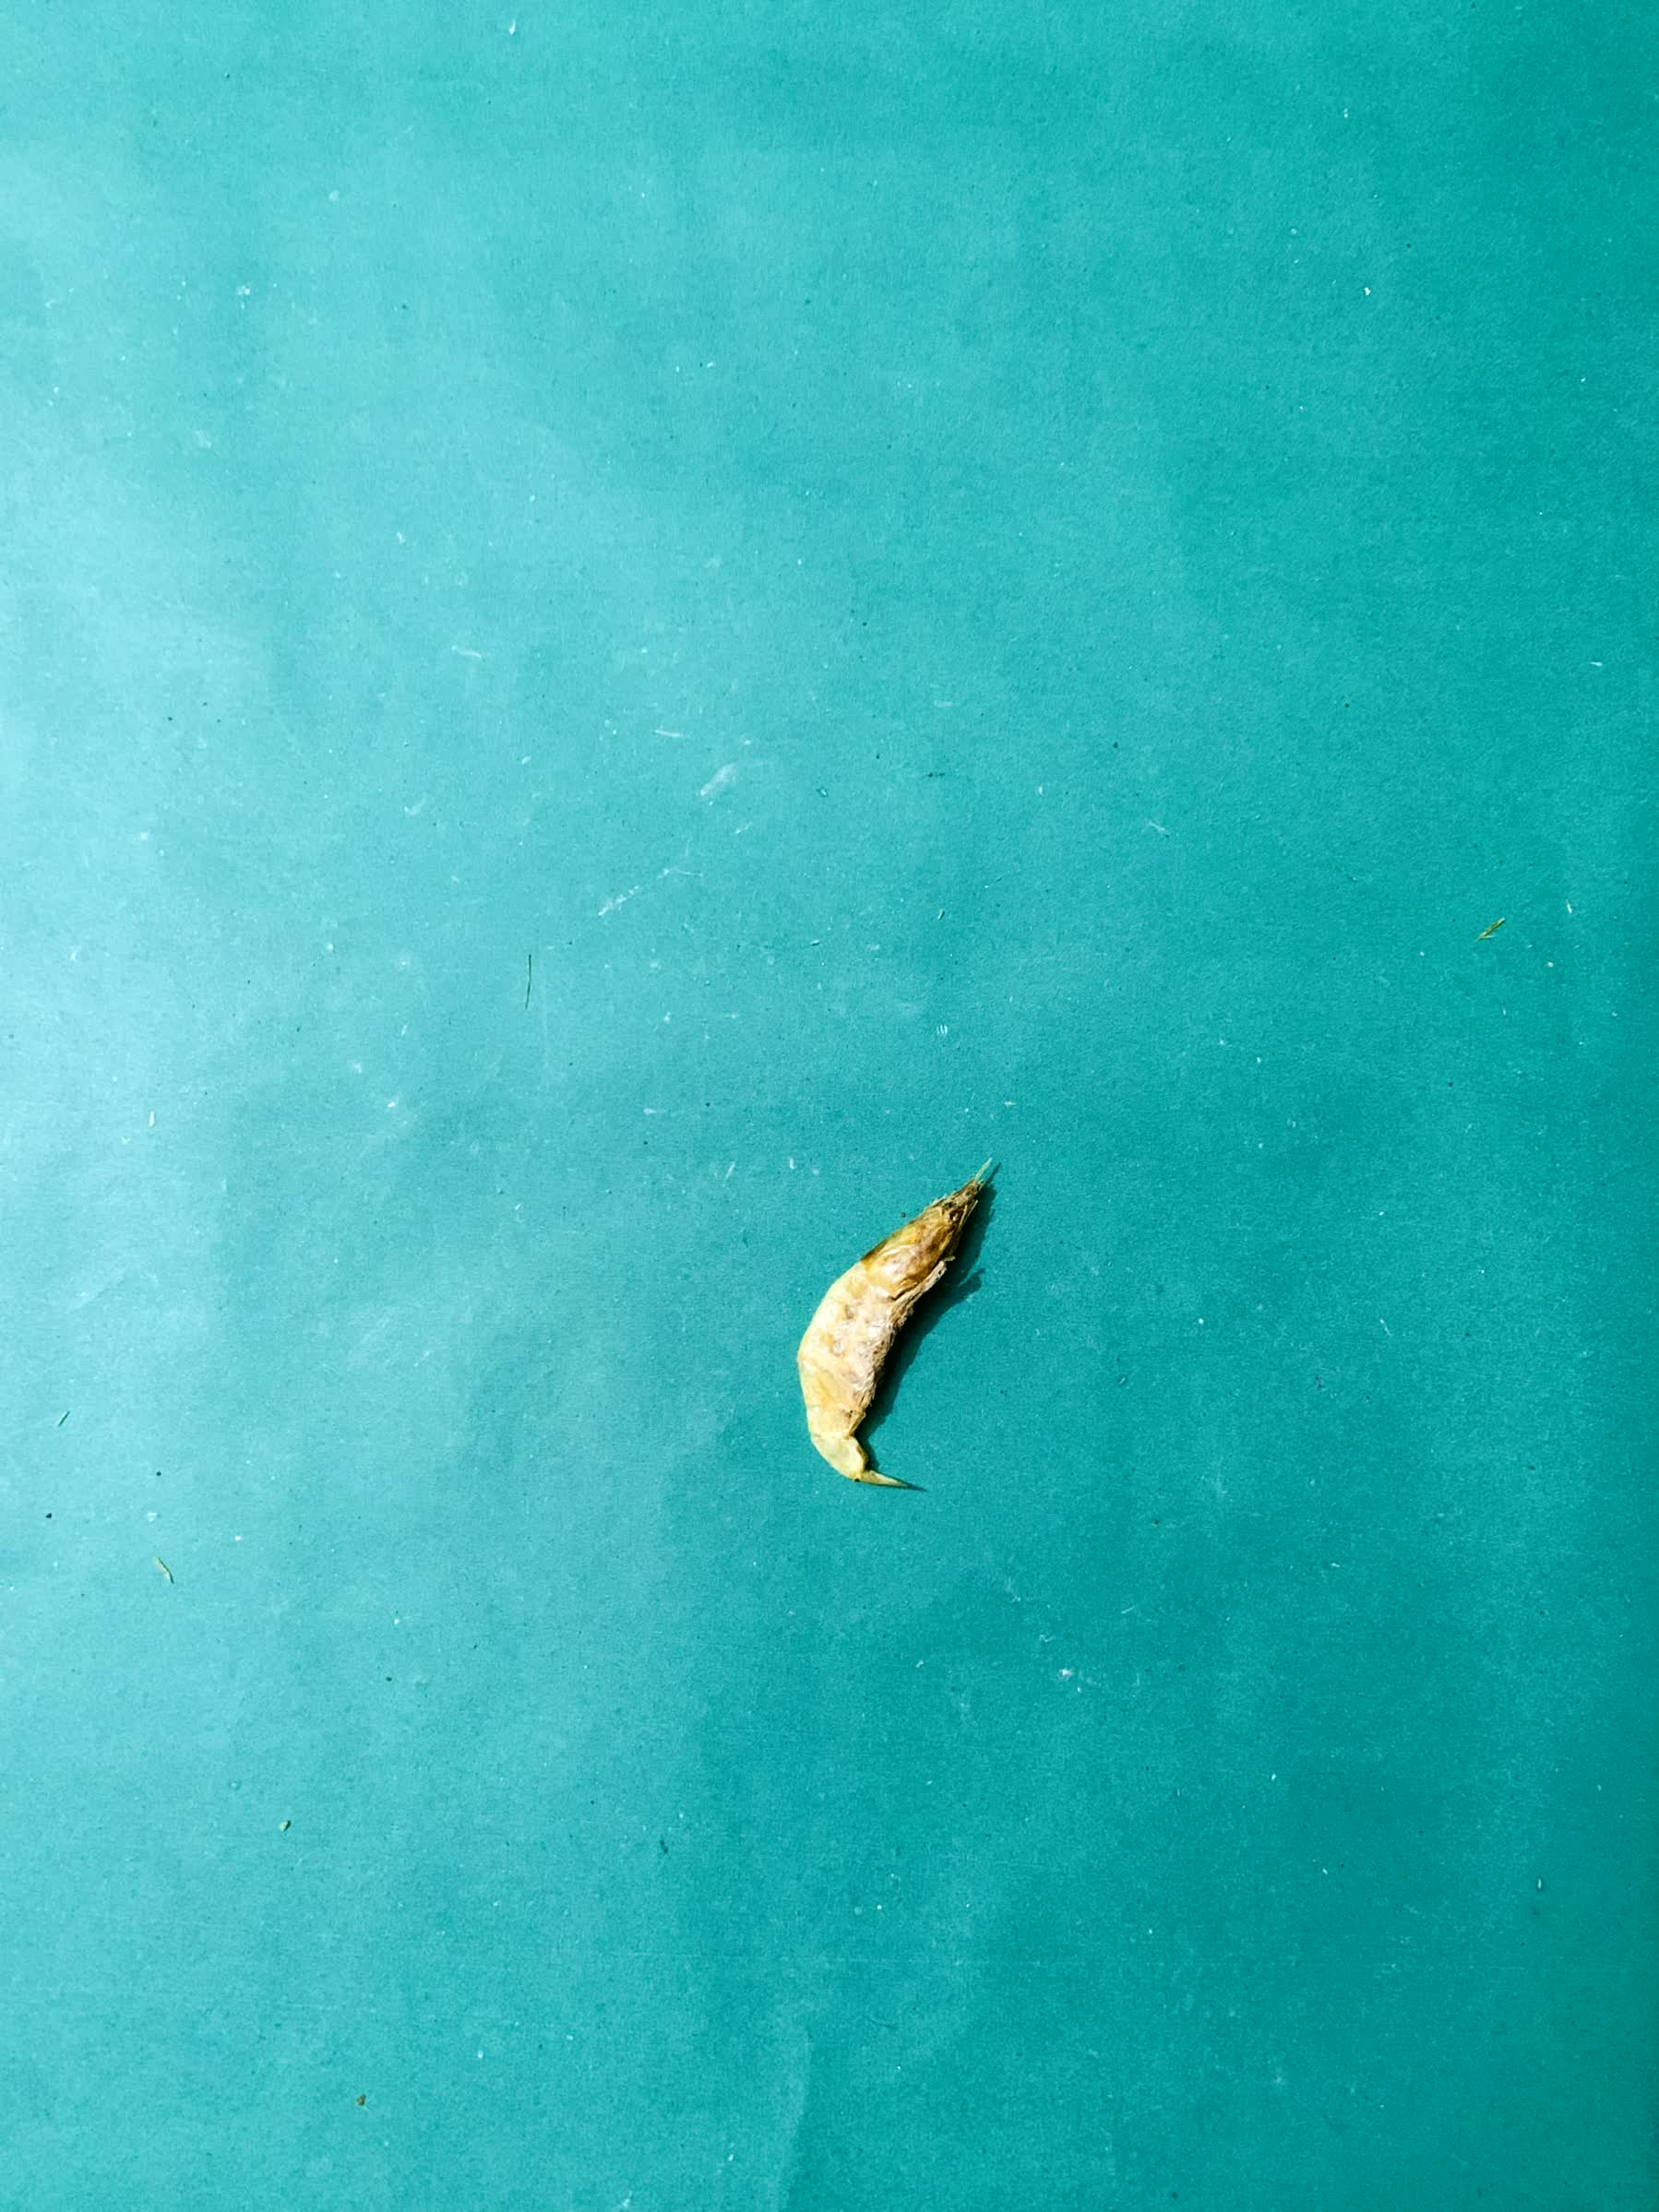
Species: chingri